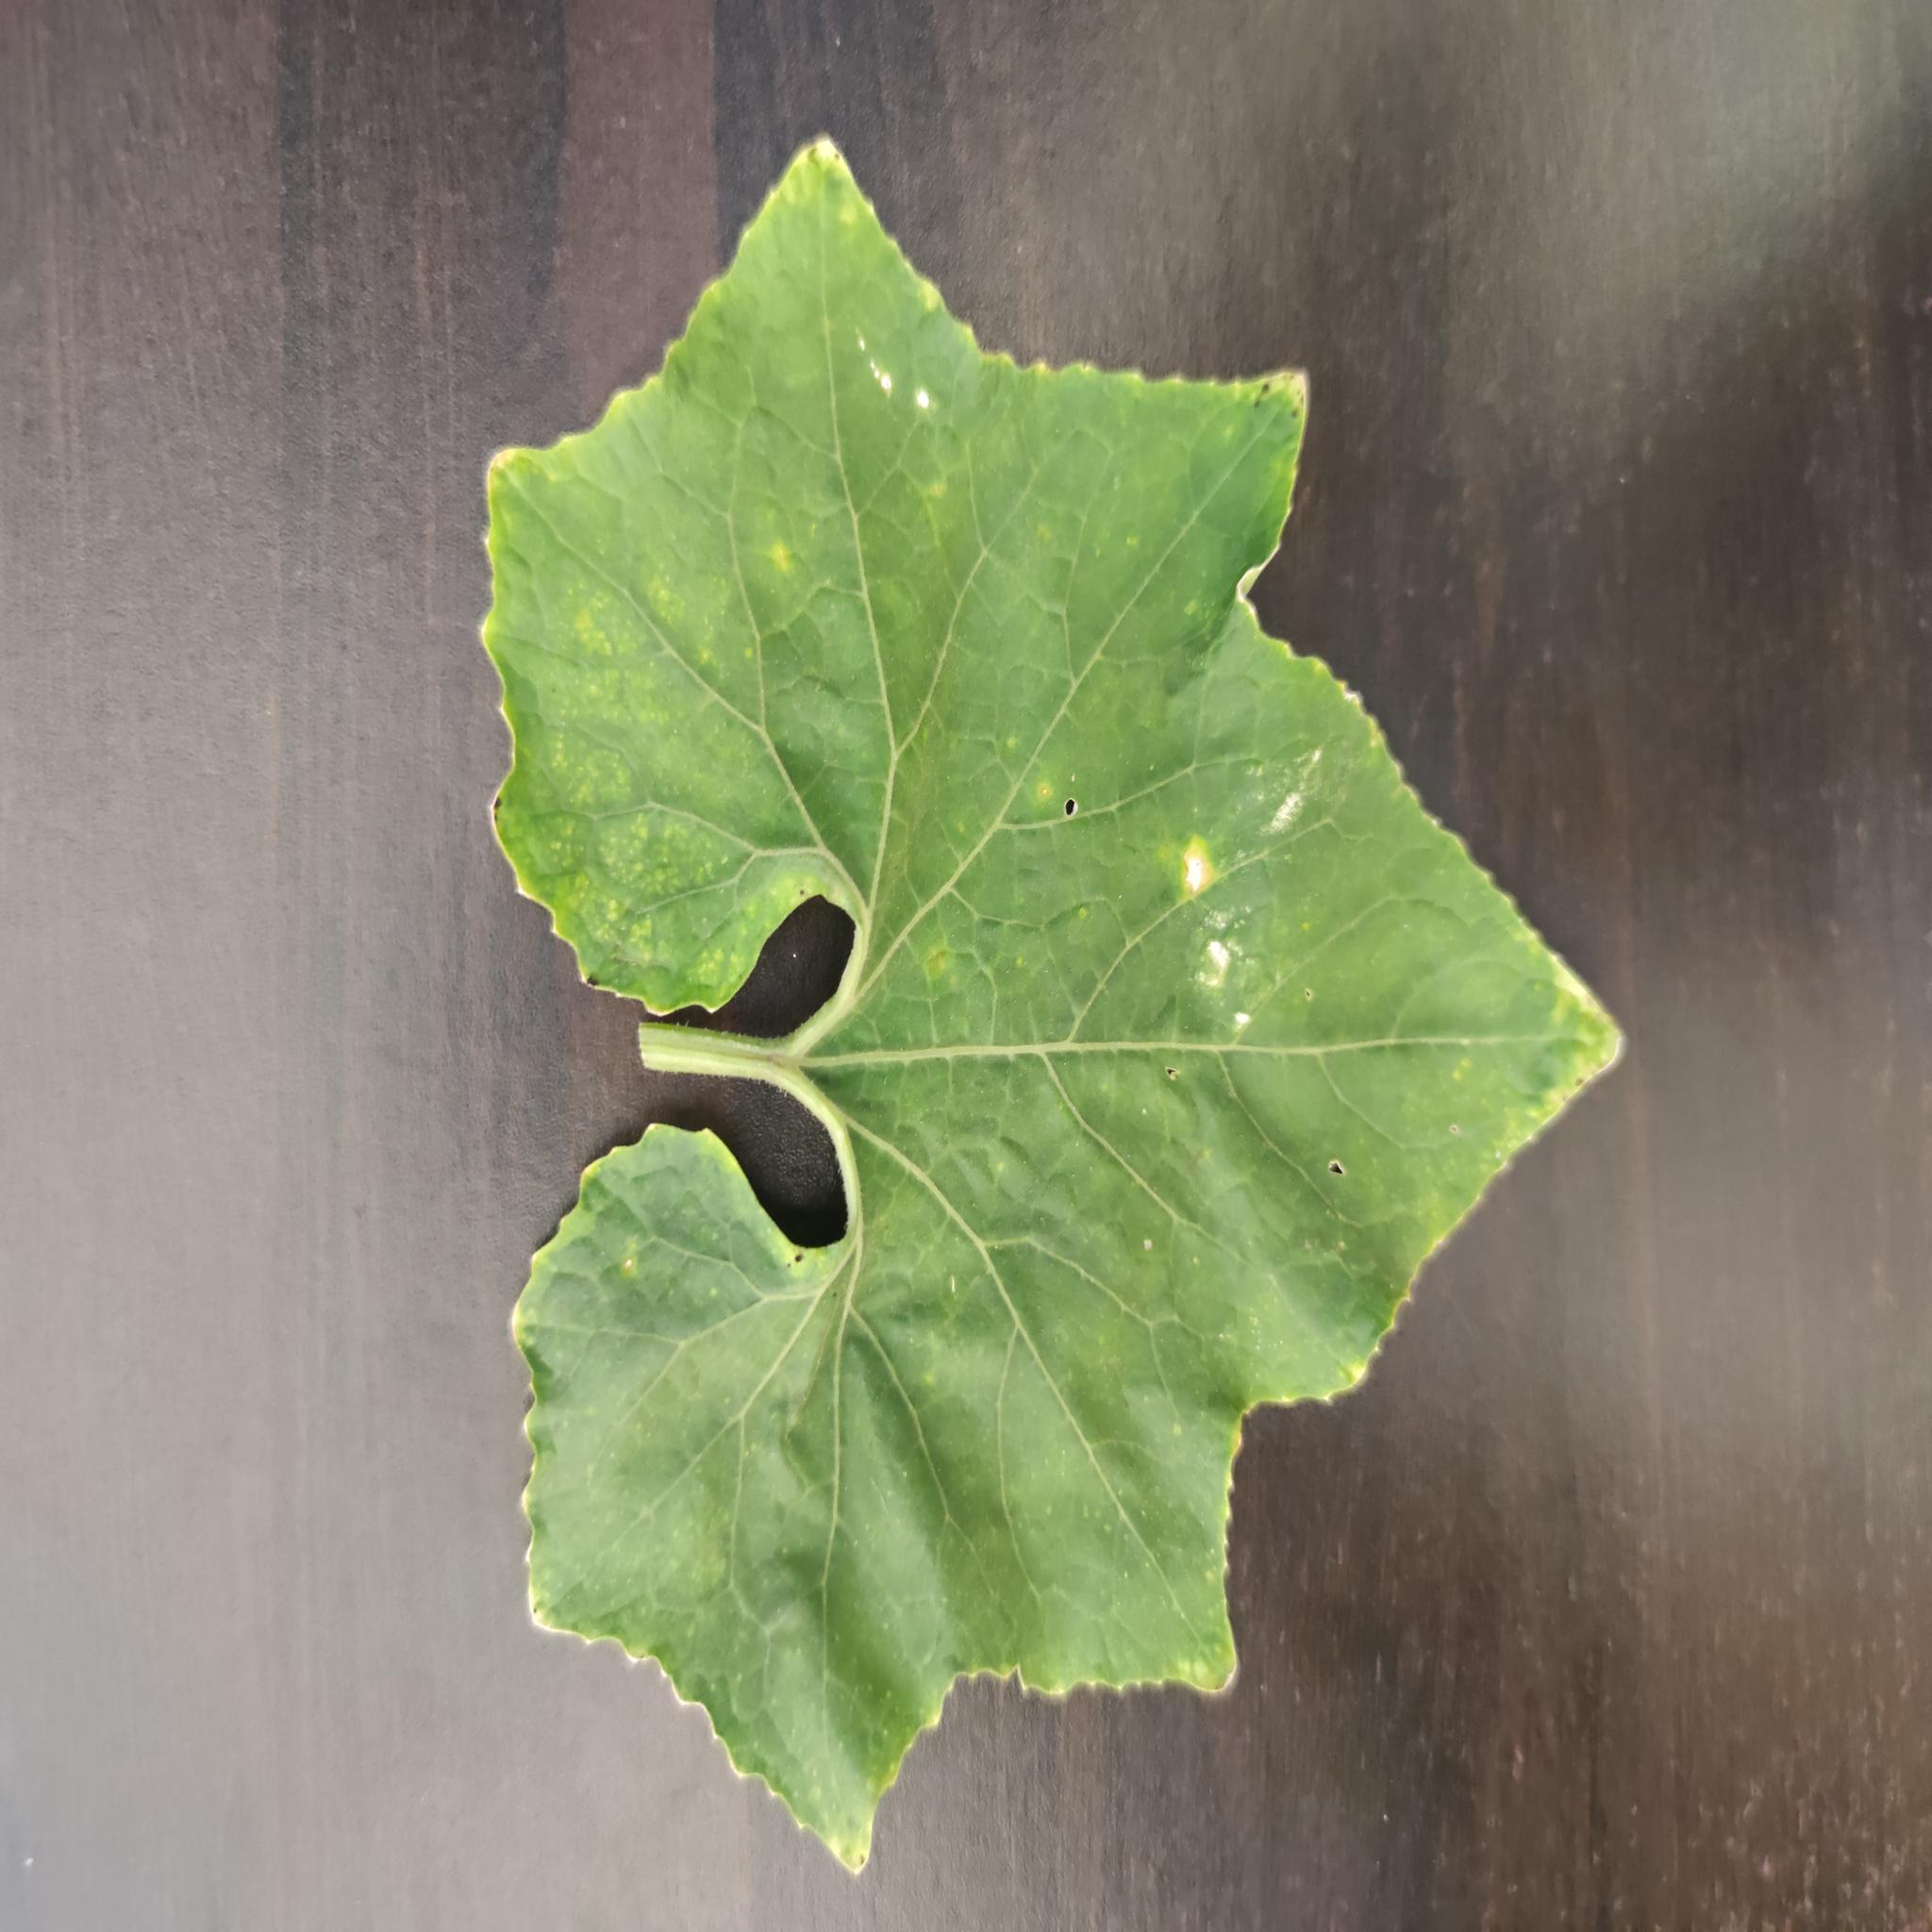
Label: Downy mildew